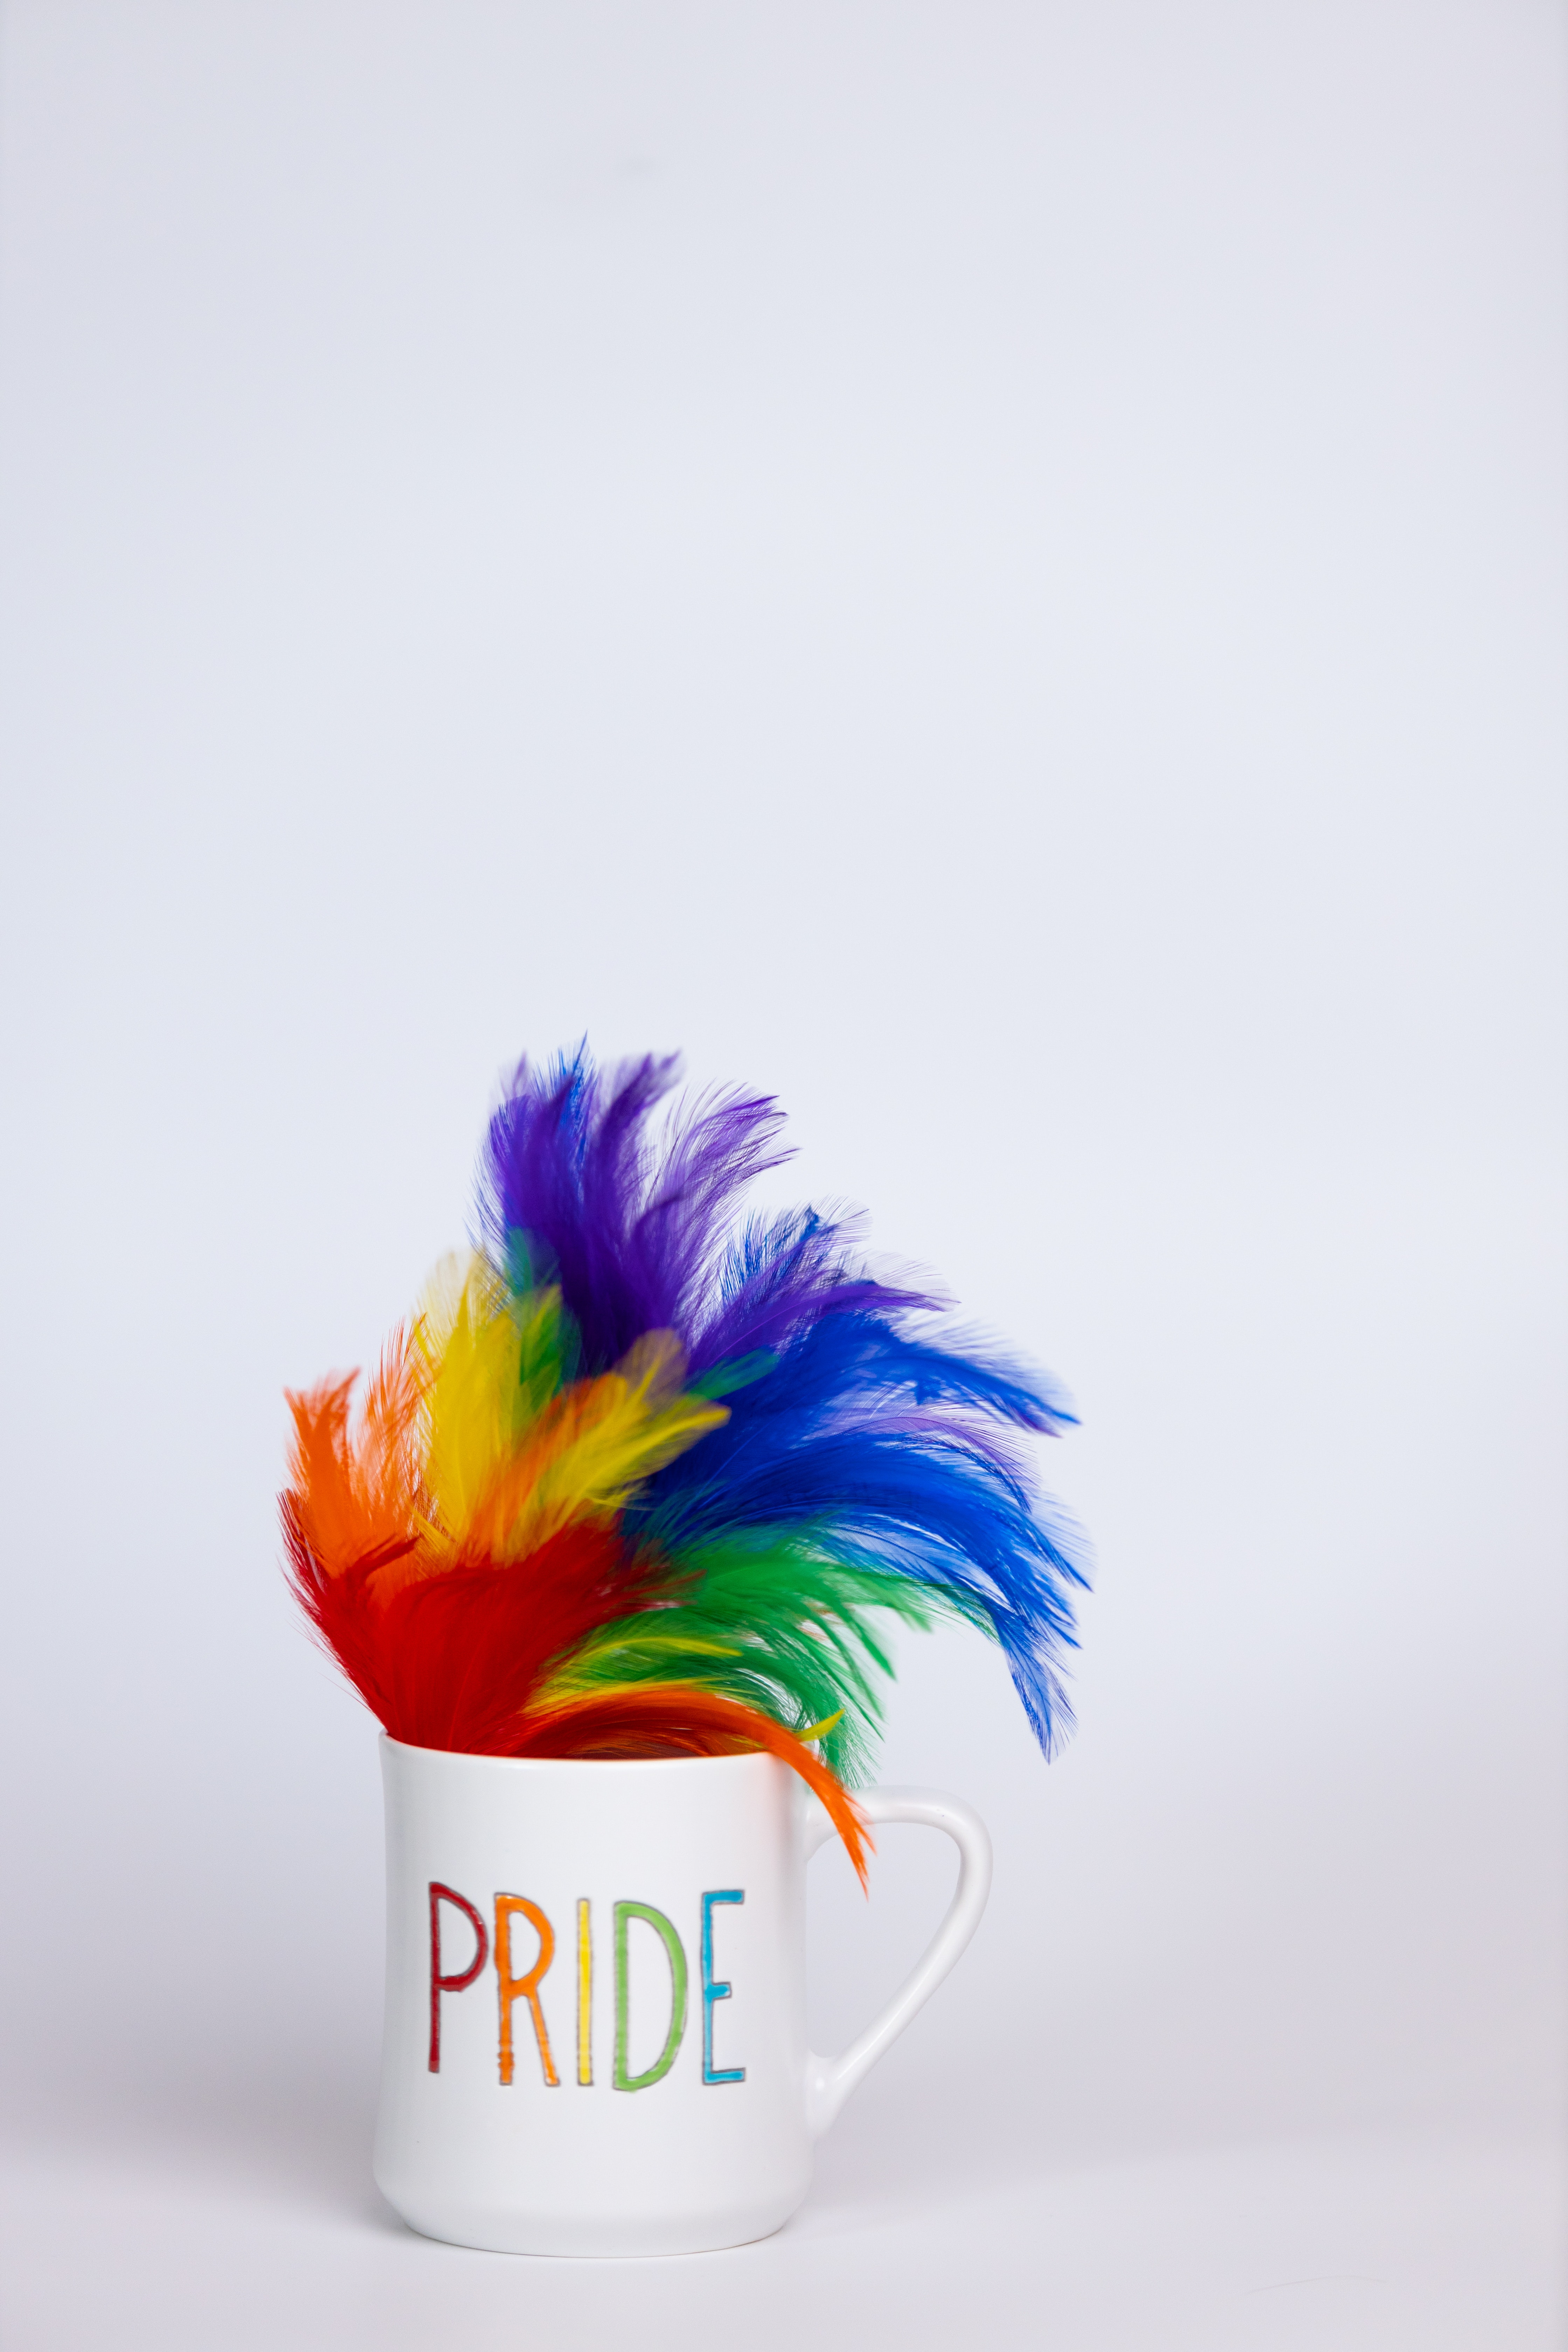
art, feather, natural material, font, electric blue, plant, fashion accessory, graphics, magenta, graphic design, wing